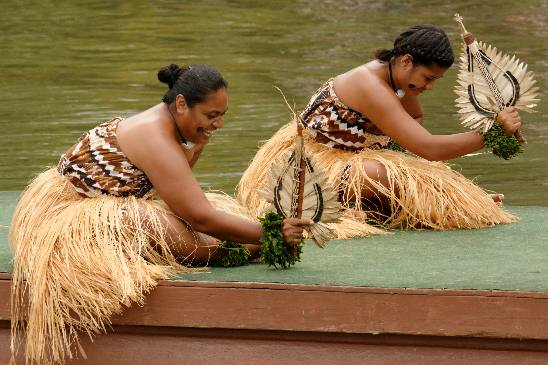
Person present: Yes